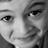
Emotion: happy